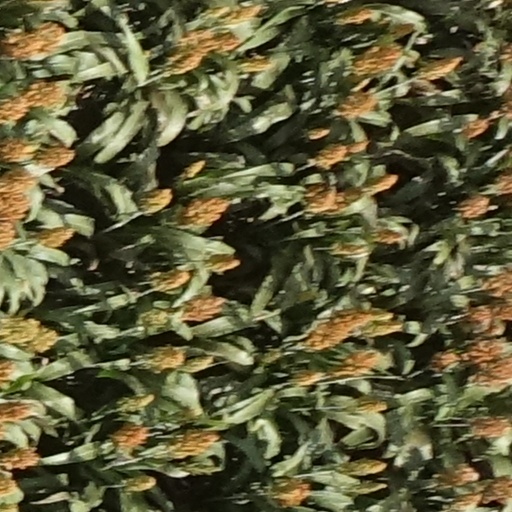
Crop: sorghum